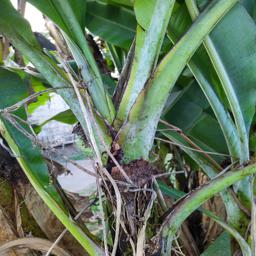
Label: JAHAJI LEAF